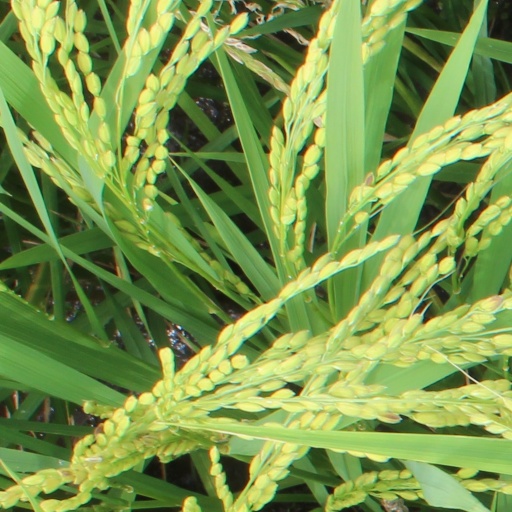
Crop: rice